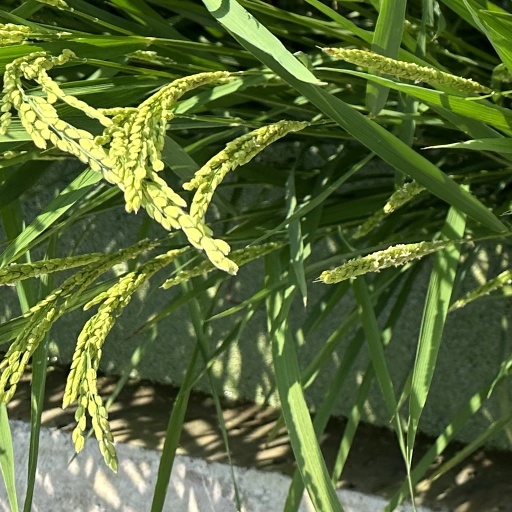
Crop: rice